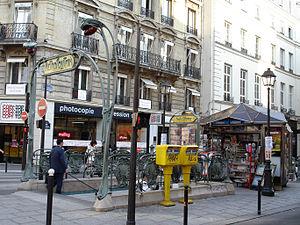
Métro de Paris - ligne 3 - Station Quatre-Septembre (France) -
Les édicules Guimard sont des édicules d'accès aux stations du métro de Paris, en France. Ils ont été conçus au début du XXᵉ siècle, par Hector Guimard, dans un style Art nouveau.
Quatre-Septembre est une station de la ligne 3 du métro de Paris, située dans le 2ᵉ arrondissement de Paris.